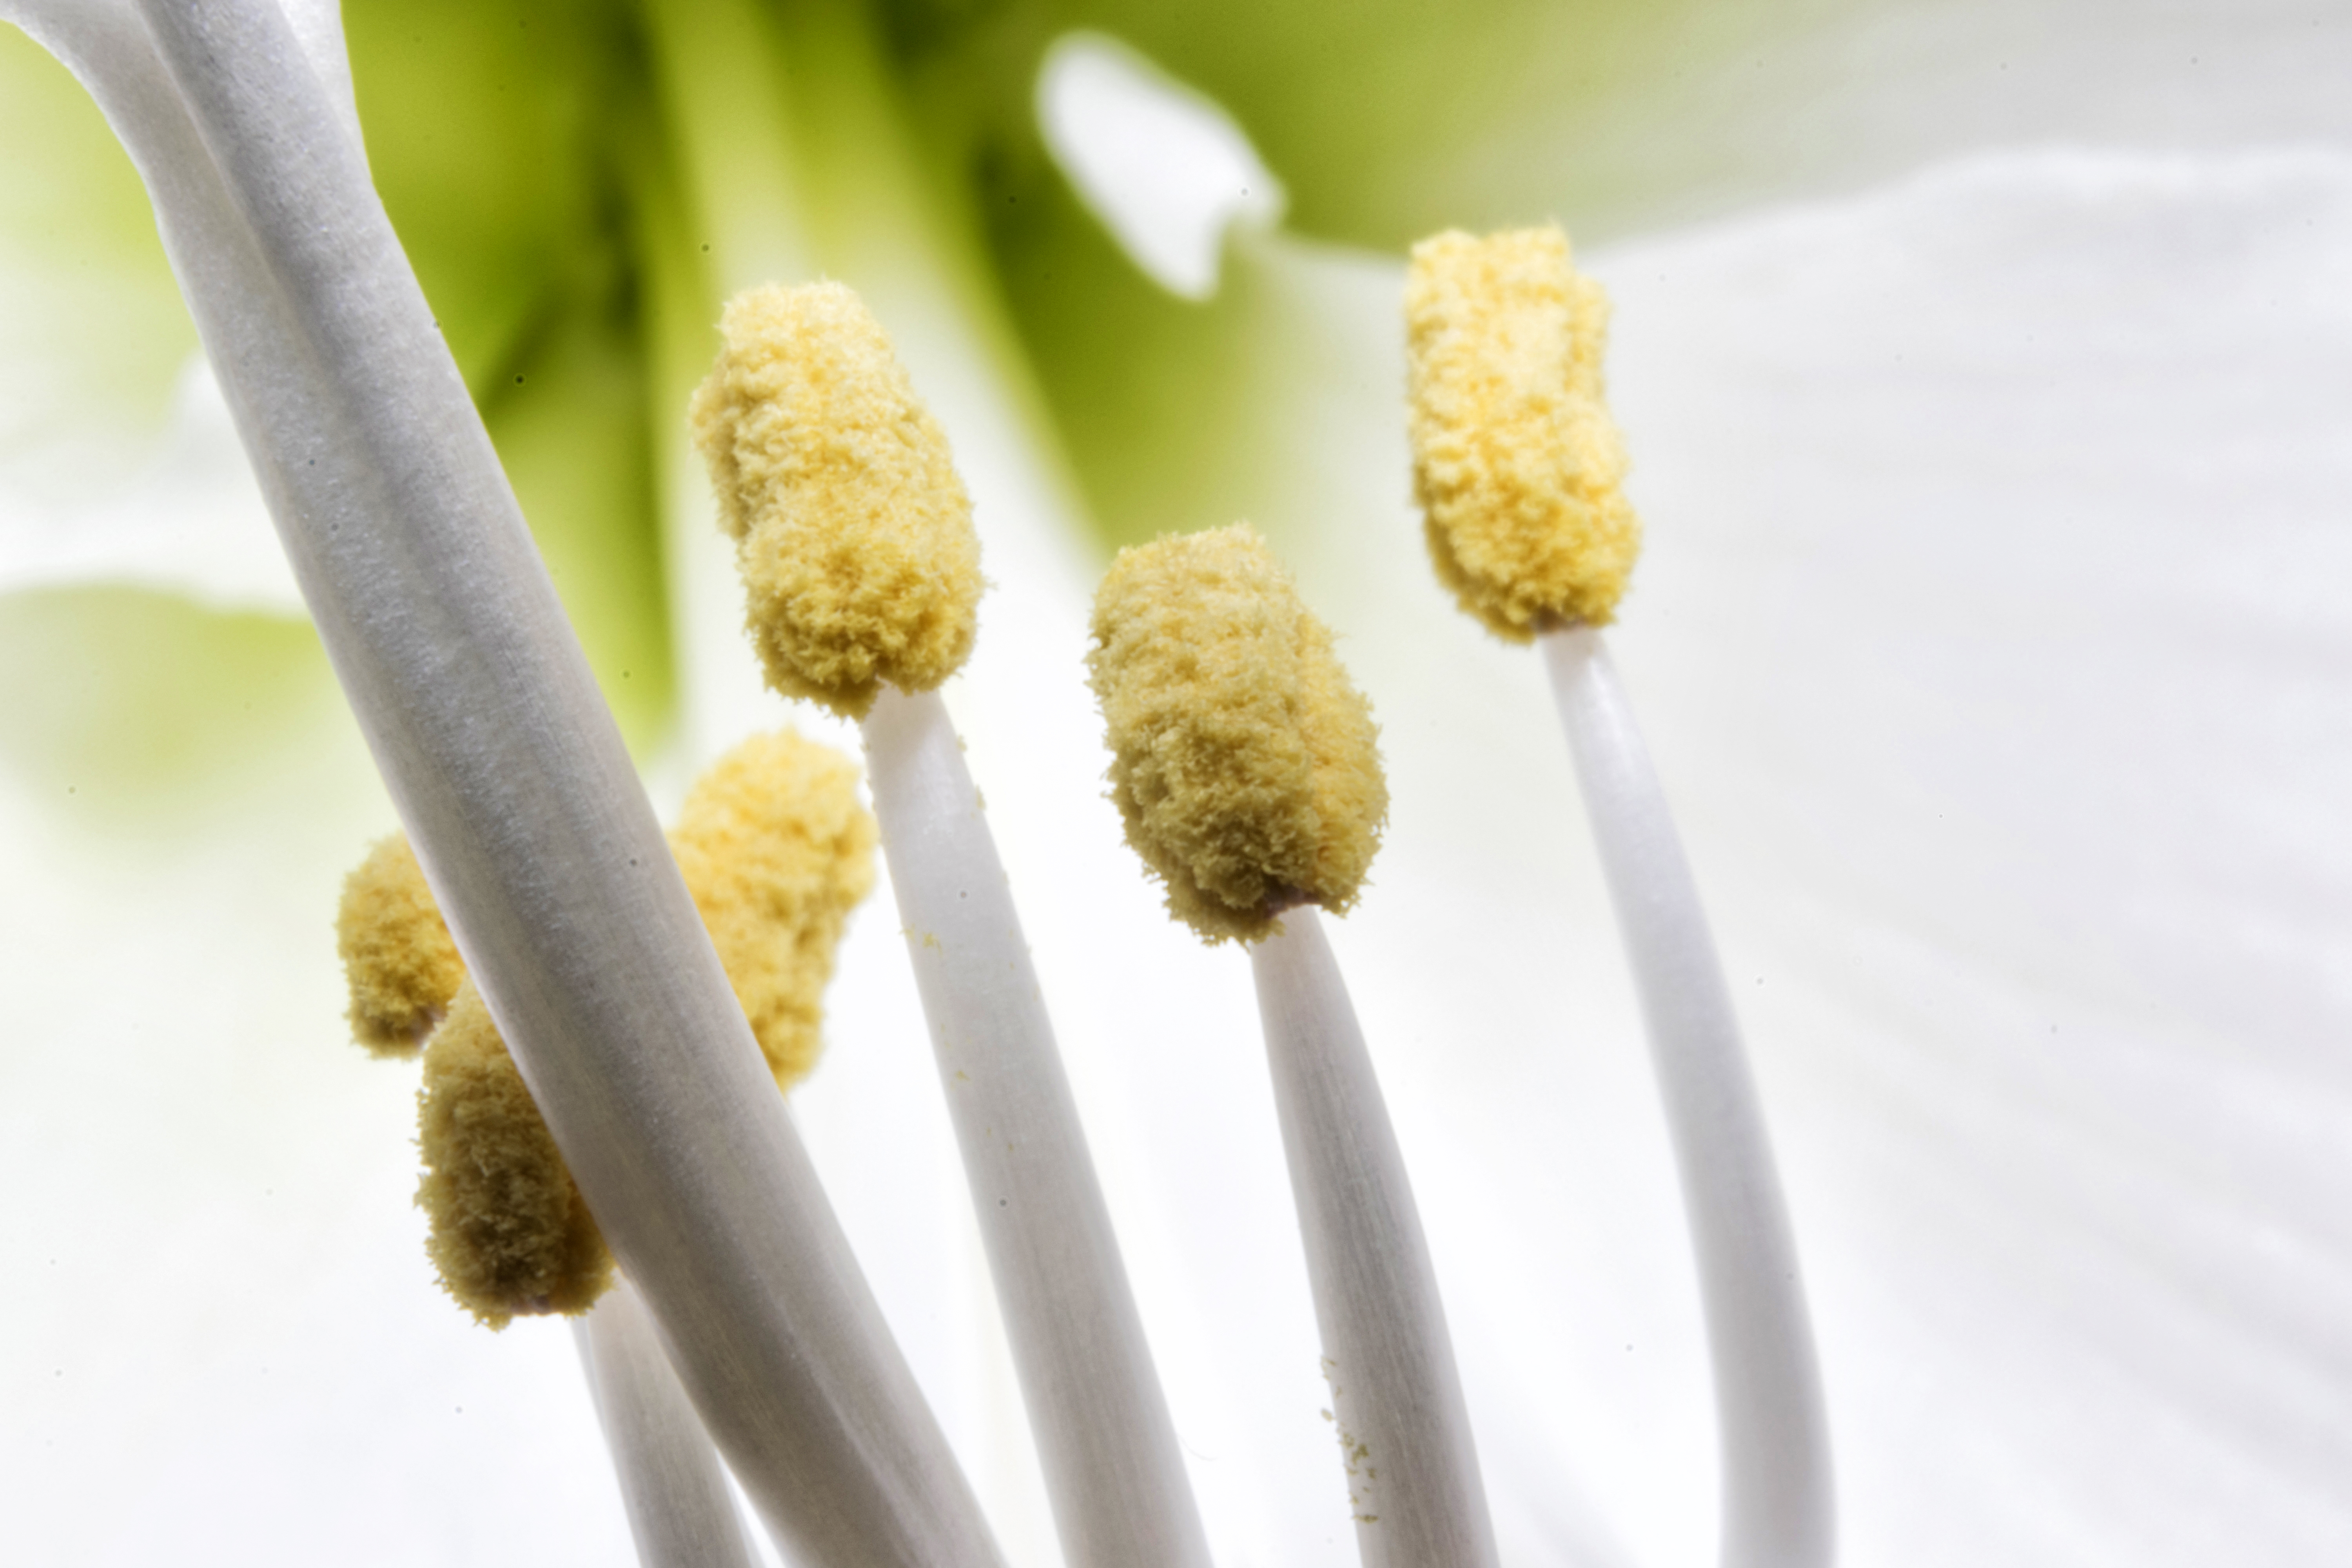
outdoor, plant, flower, food, produce, macro, nikon, close up, nederland, netherlands, outdoorphotography, depthoffield, dof, paulvandevelde, pdvandevelde, padagudaloma, natuurfotografie, naturephotographer, dordrecht, nederlandinfotos, bloem, amaryllis, pvdvfotografie, pdvandeveldedordrecht, stamens, macro photography, flavor, flowering plant, land plant